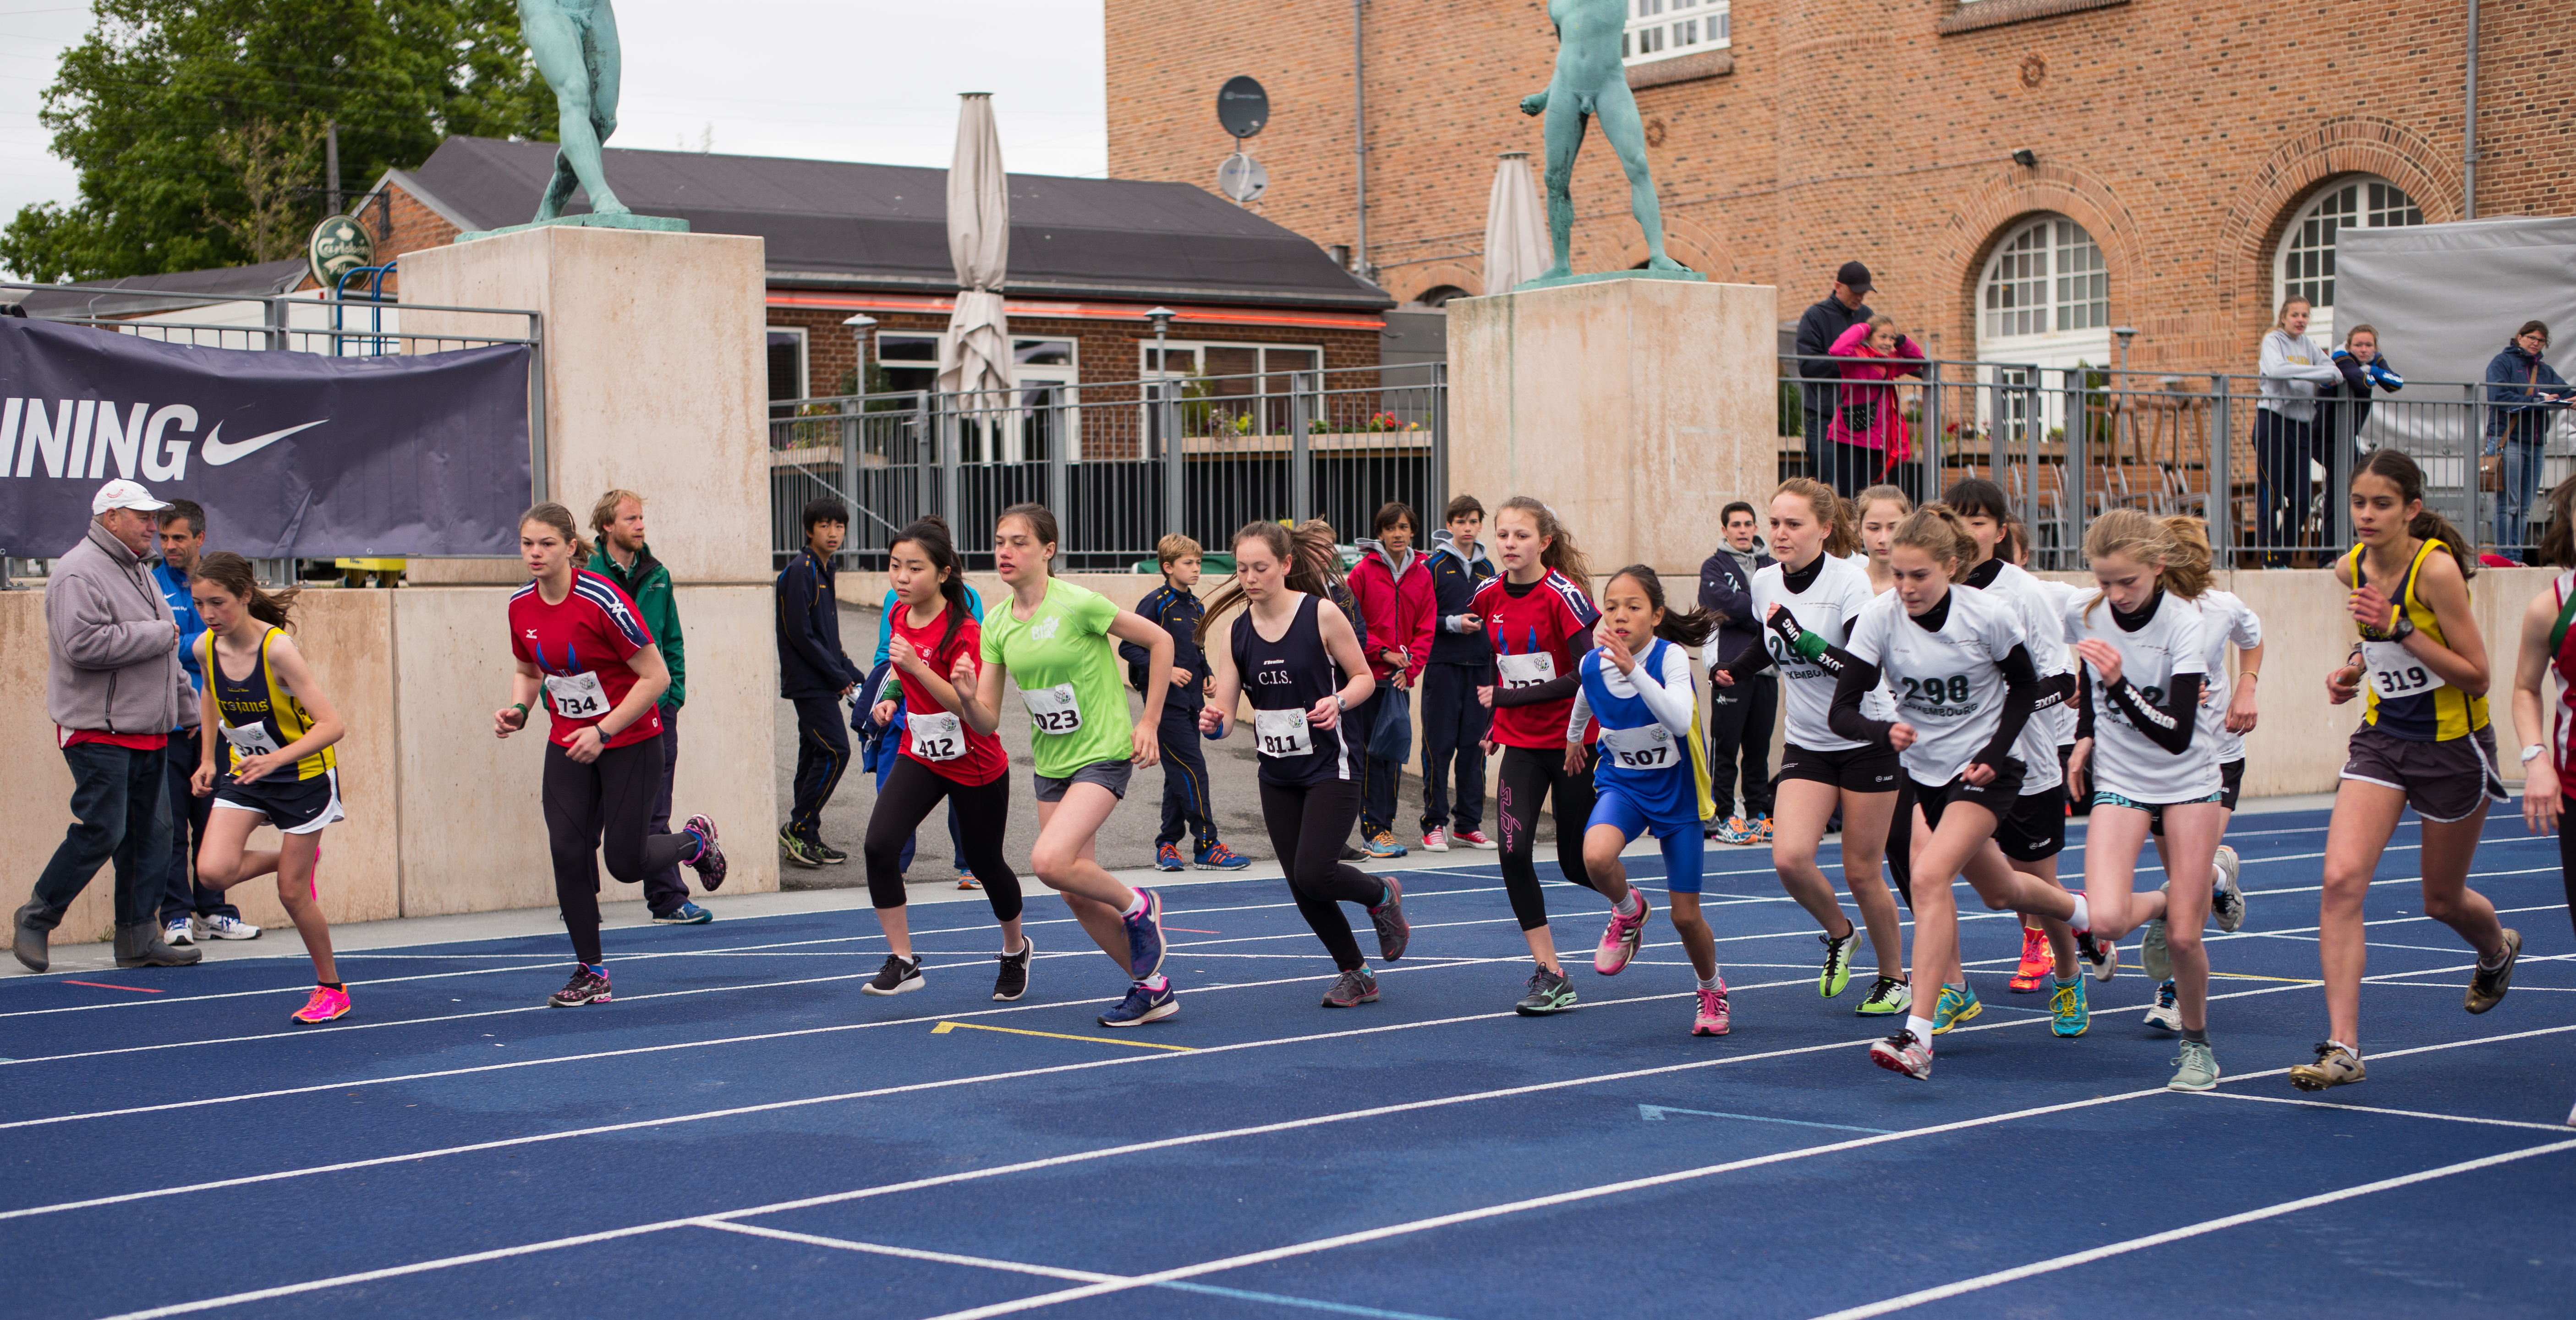
person, running, marathon, sports, endurance, athletics, sprint, physical exercise, outdoor recreation, human action, endurance sports, track and field athletics, long distance running, middle distance running, 800 metres, racewalking